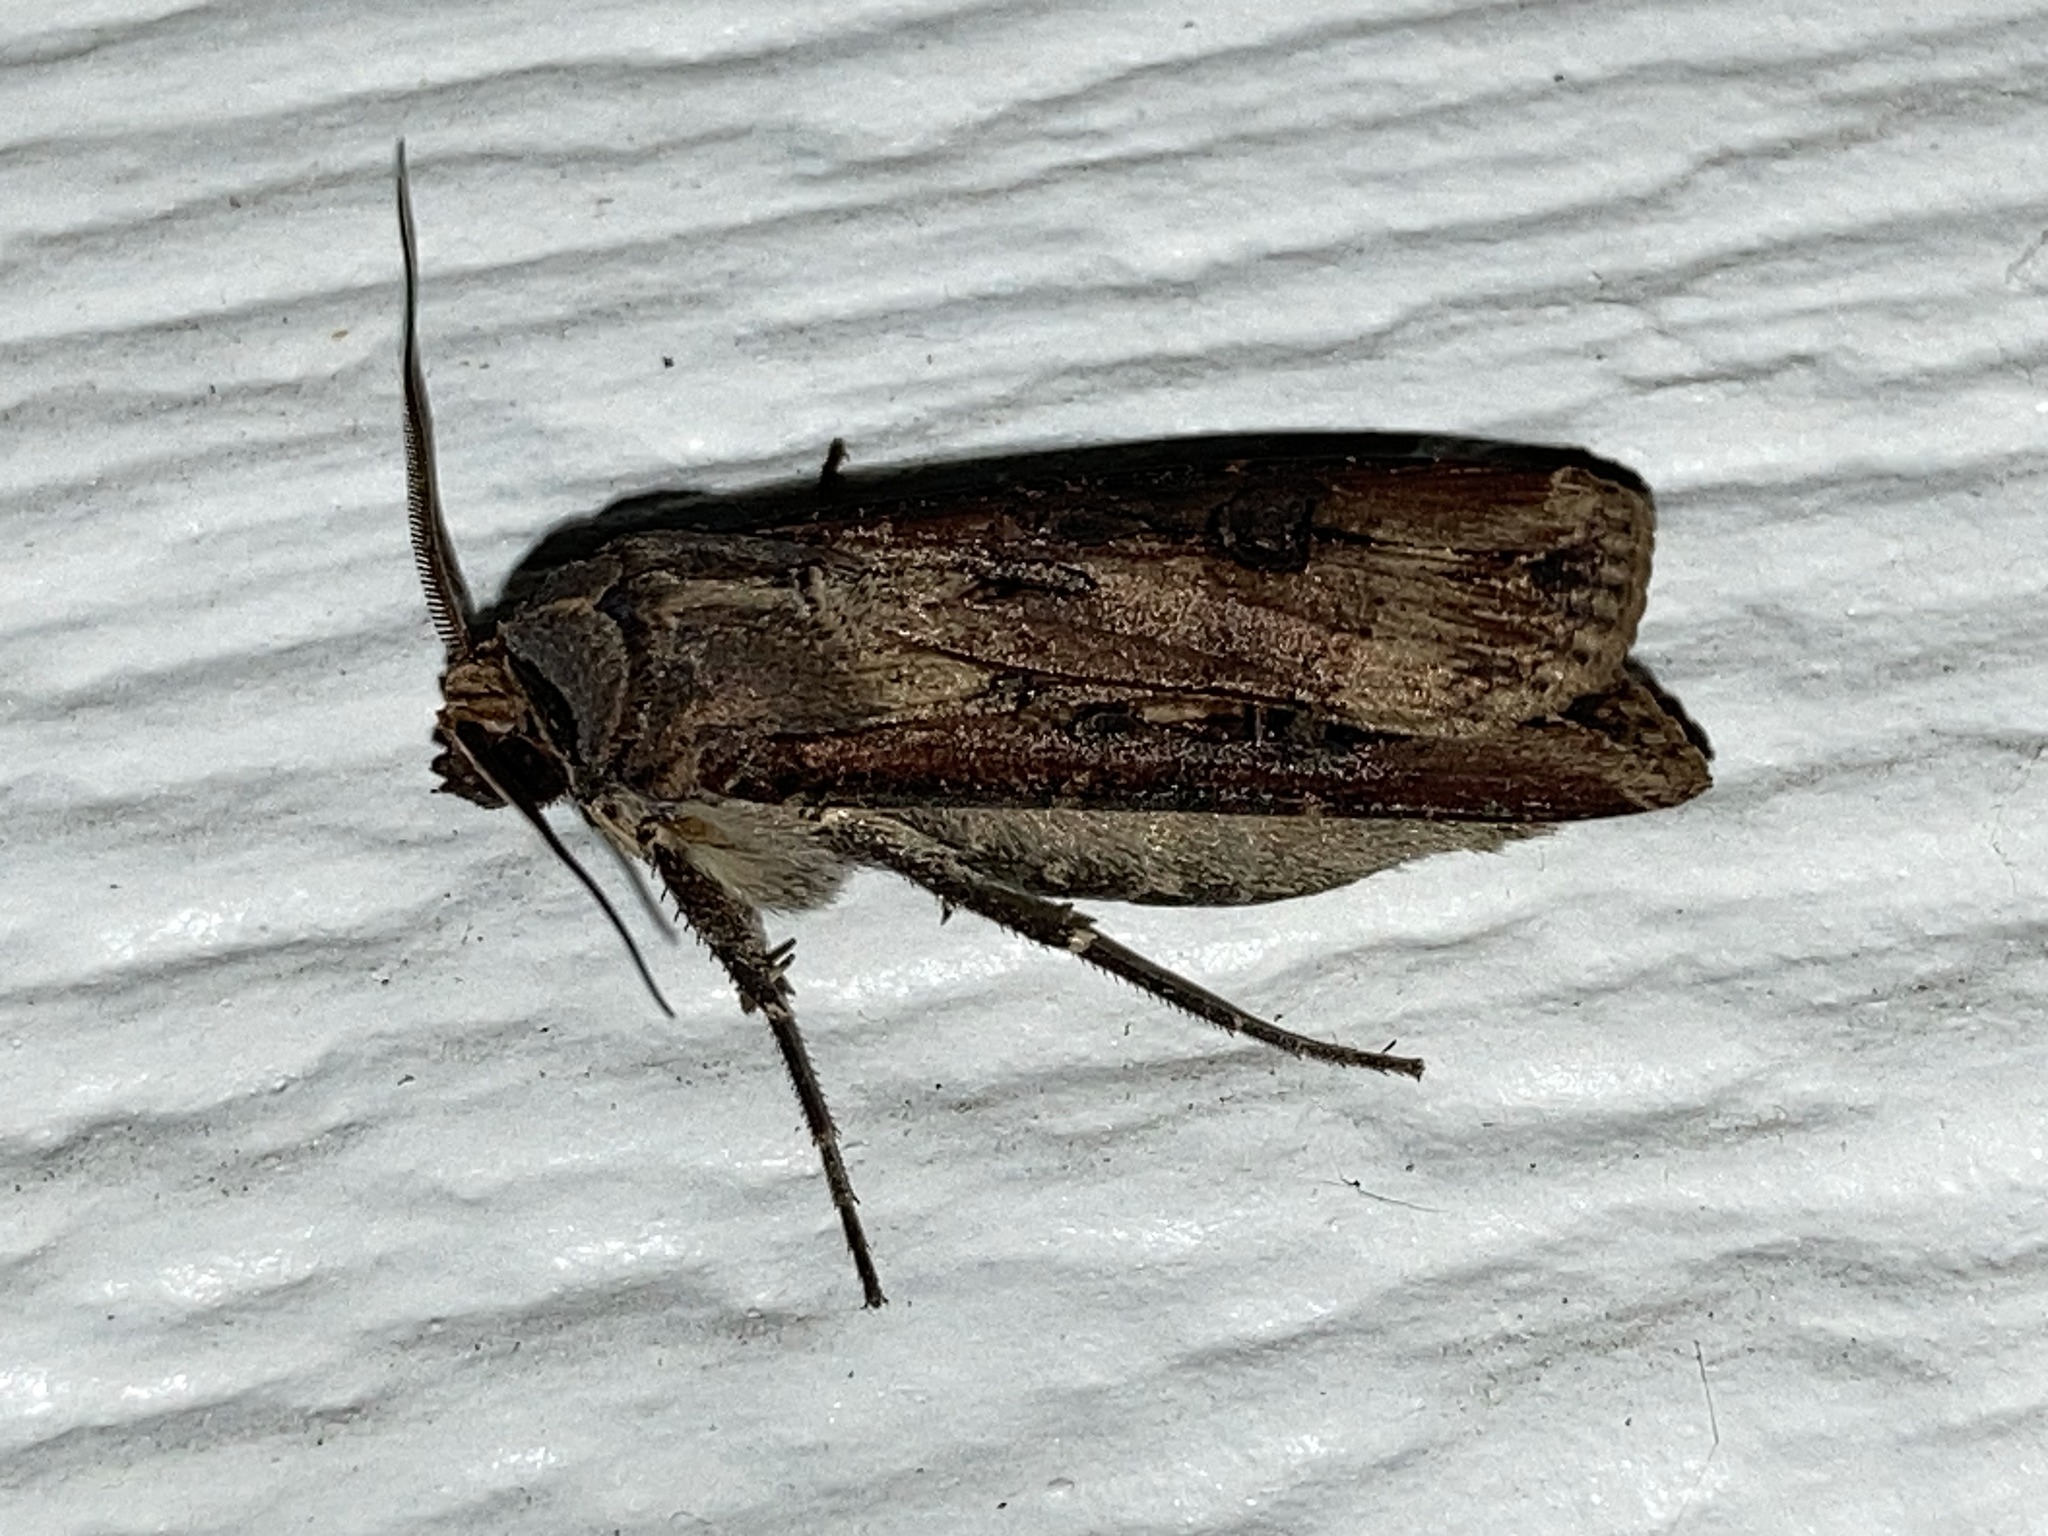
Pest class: cutworms